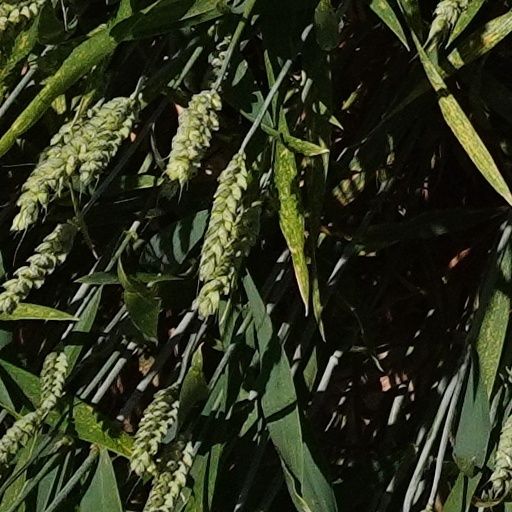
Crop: wheat